Yuliya Stupak

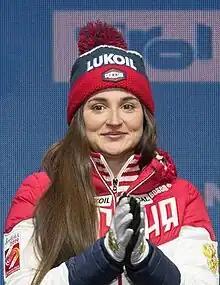
Stupak in 2019

Yuliya Sergeyevna Stupak (née Belorukova; born 21 January 1995) is a Russian cross-country skier who competes internationally with the Russian national team.